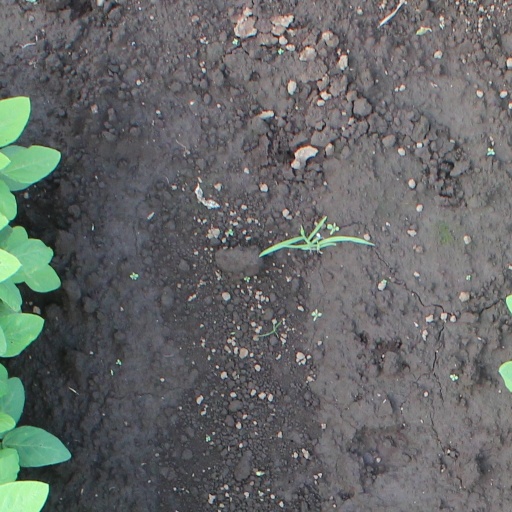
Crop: soybean